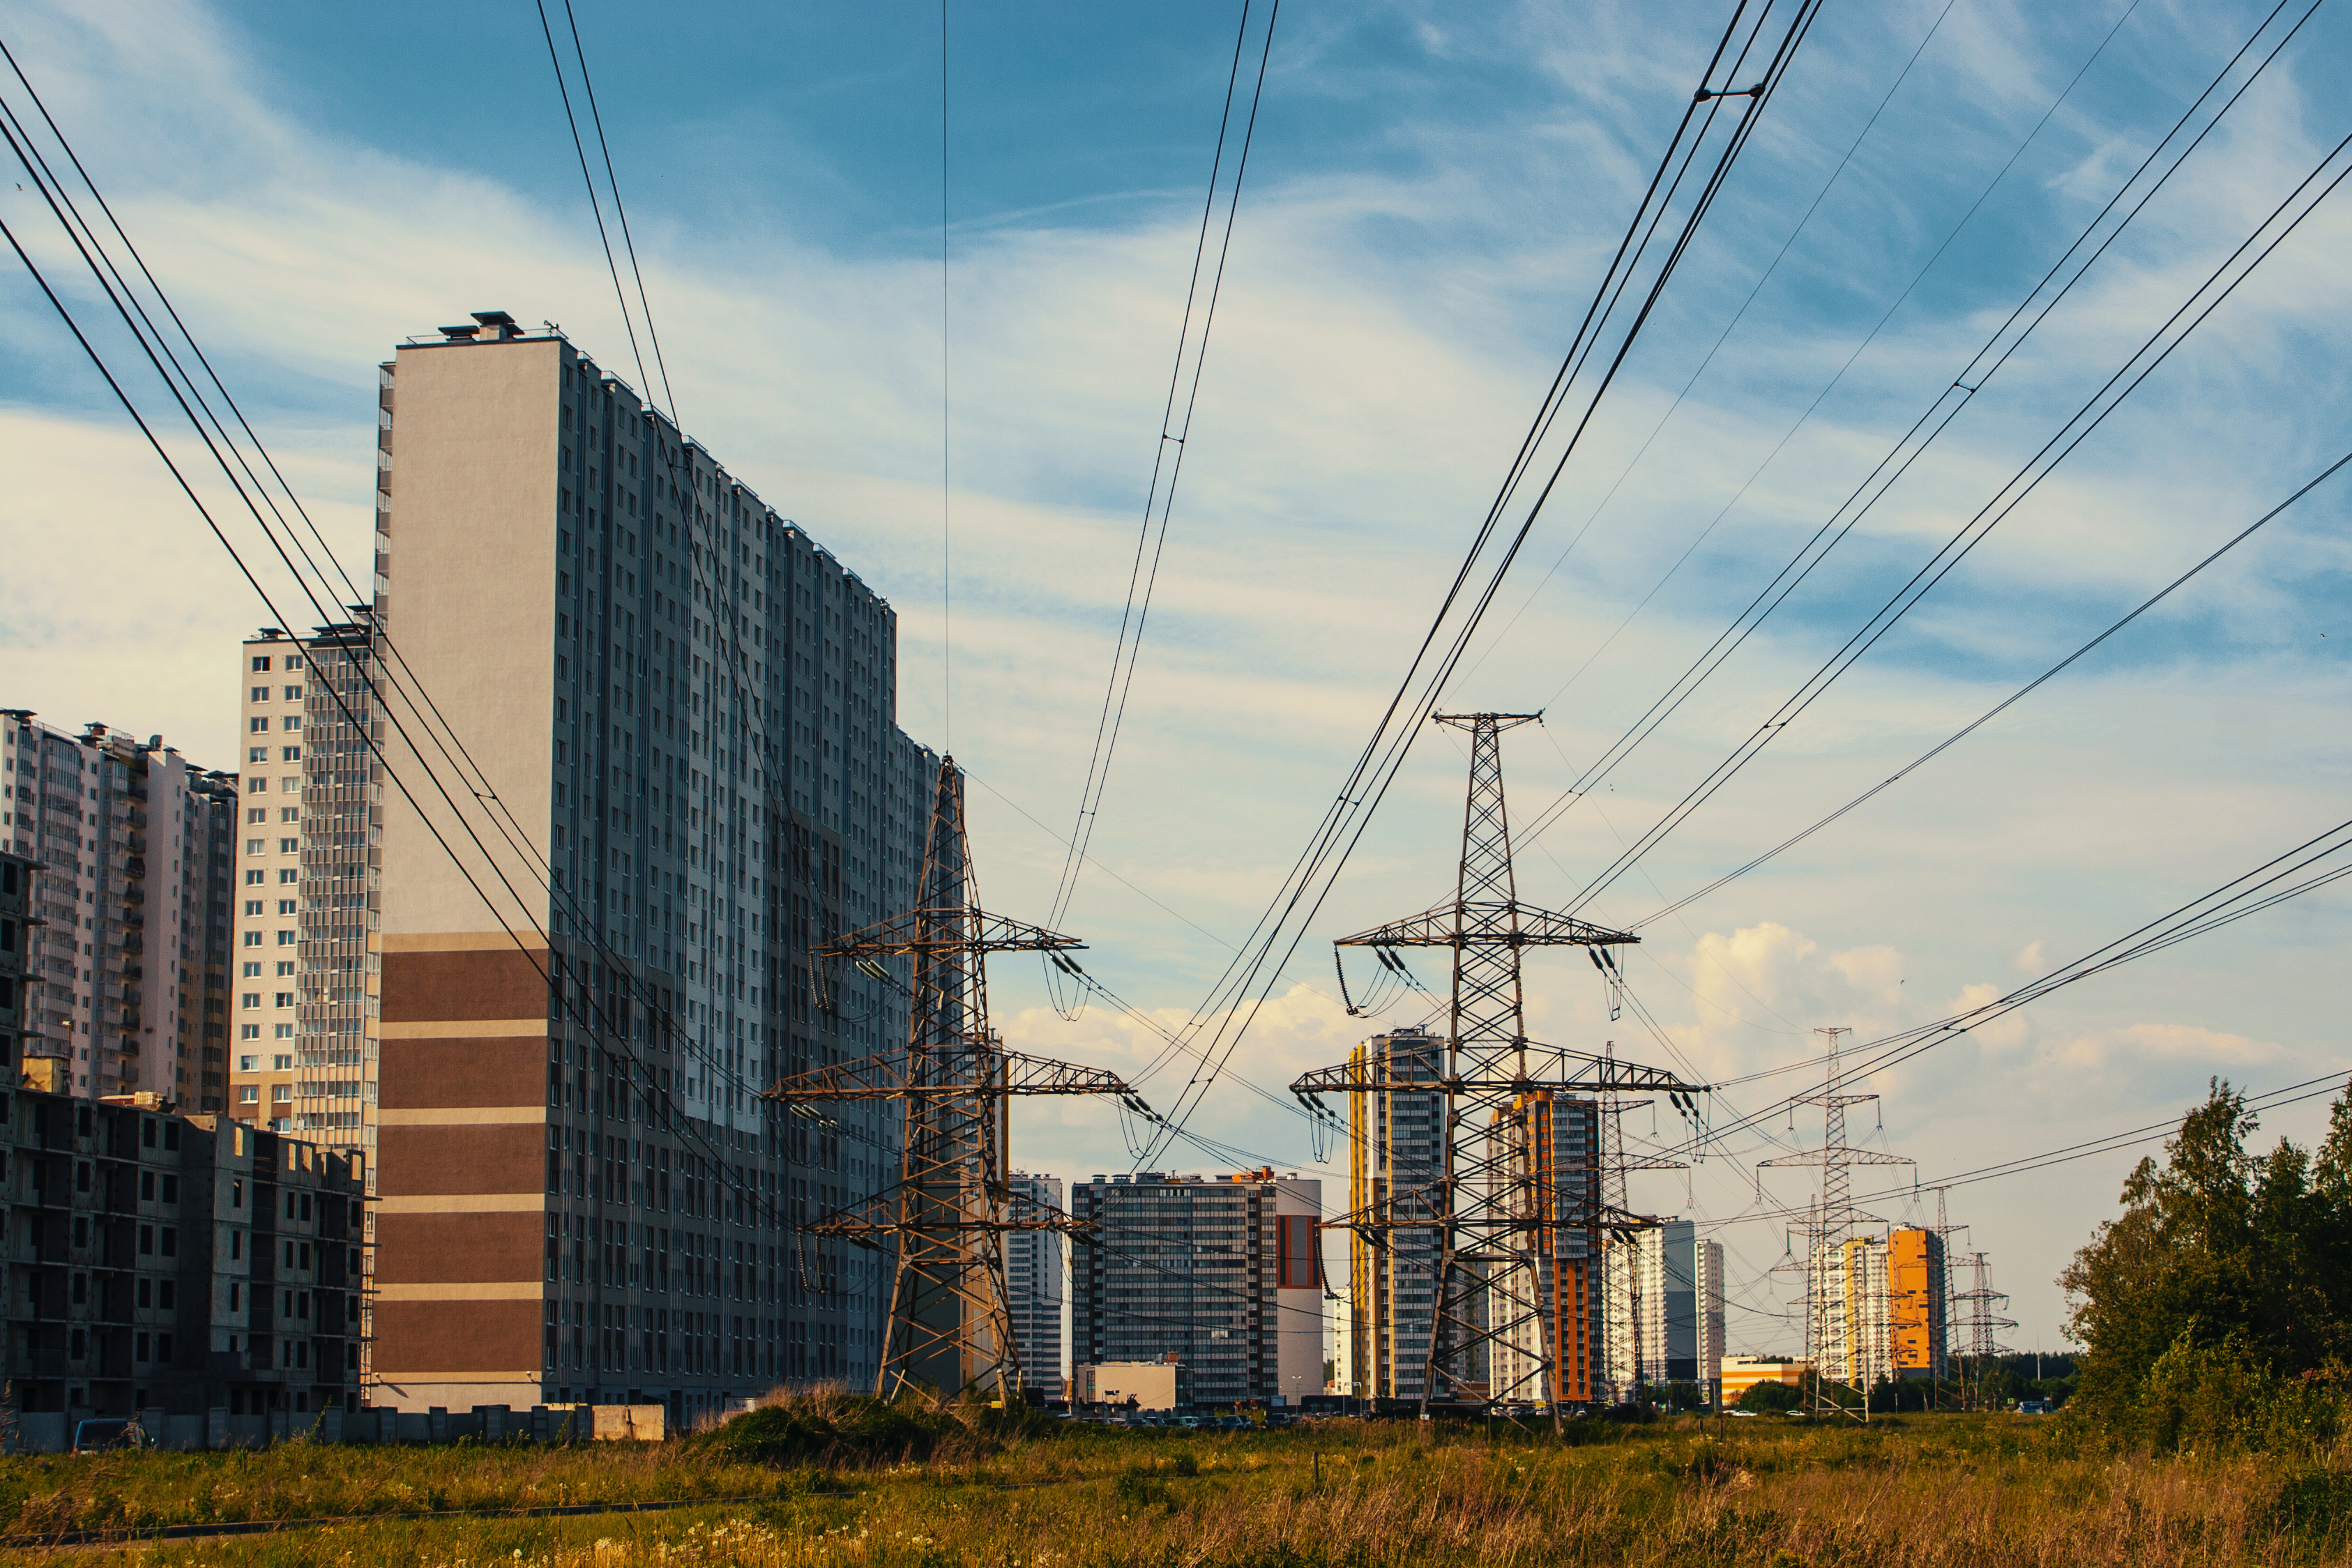
images, cloud, sky, building, daytime, skyscraper, plant, natural environment, infrastructure, electricity, house, window, tree, overhead power line, tower, line, tower block, residential area, morning, real estate, transmission tower, city, electrical supply, condominium, horizon, grass, public utility, wire, crane, landscape, suburb, town, facade, reflection, metal, construction, evening, prairie, downtown, apartment, road, grassland, mixed use, cable, electrical wiring, electrical network, transport, cityscape, commercial building, skyline, track